1899 Western Conference football season

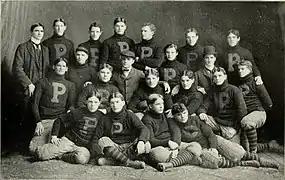
Portrait of 1899 Purdue football team

The 1899 Western Conference football season was the fourth season of college football played by the member schools of the Western Conference (later known as the Big Ten Conference) and was a part of the 1899 college football season.